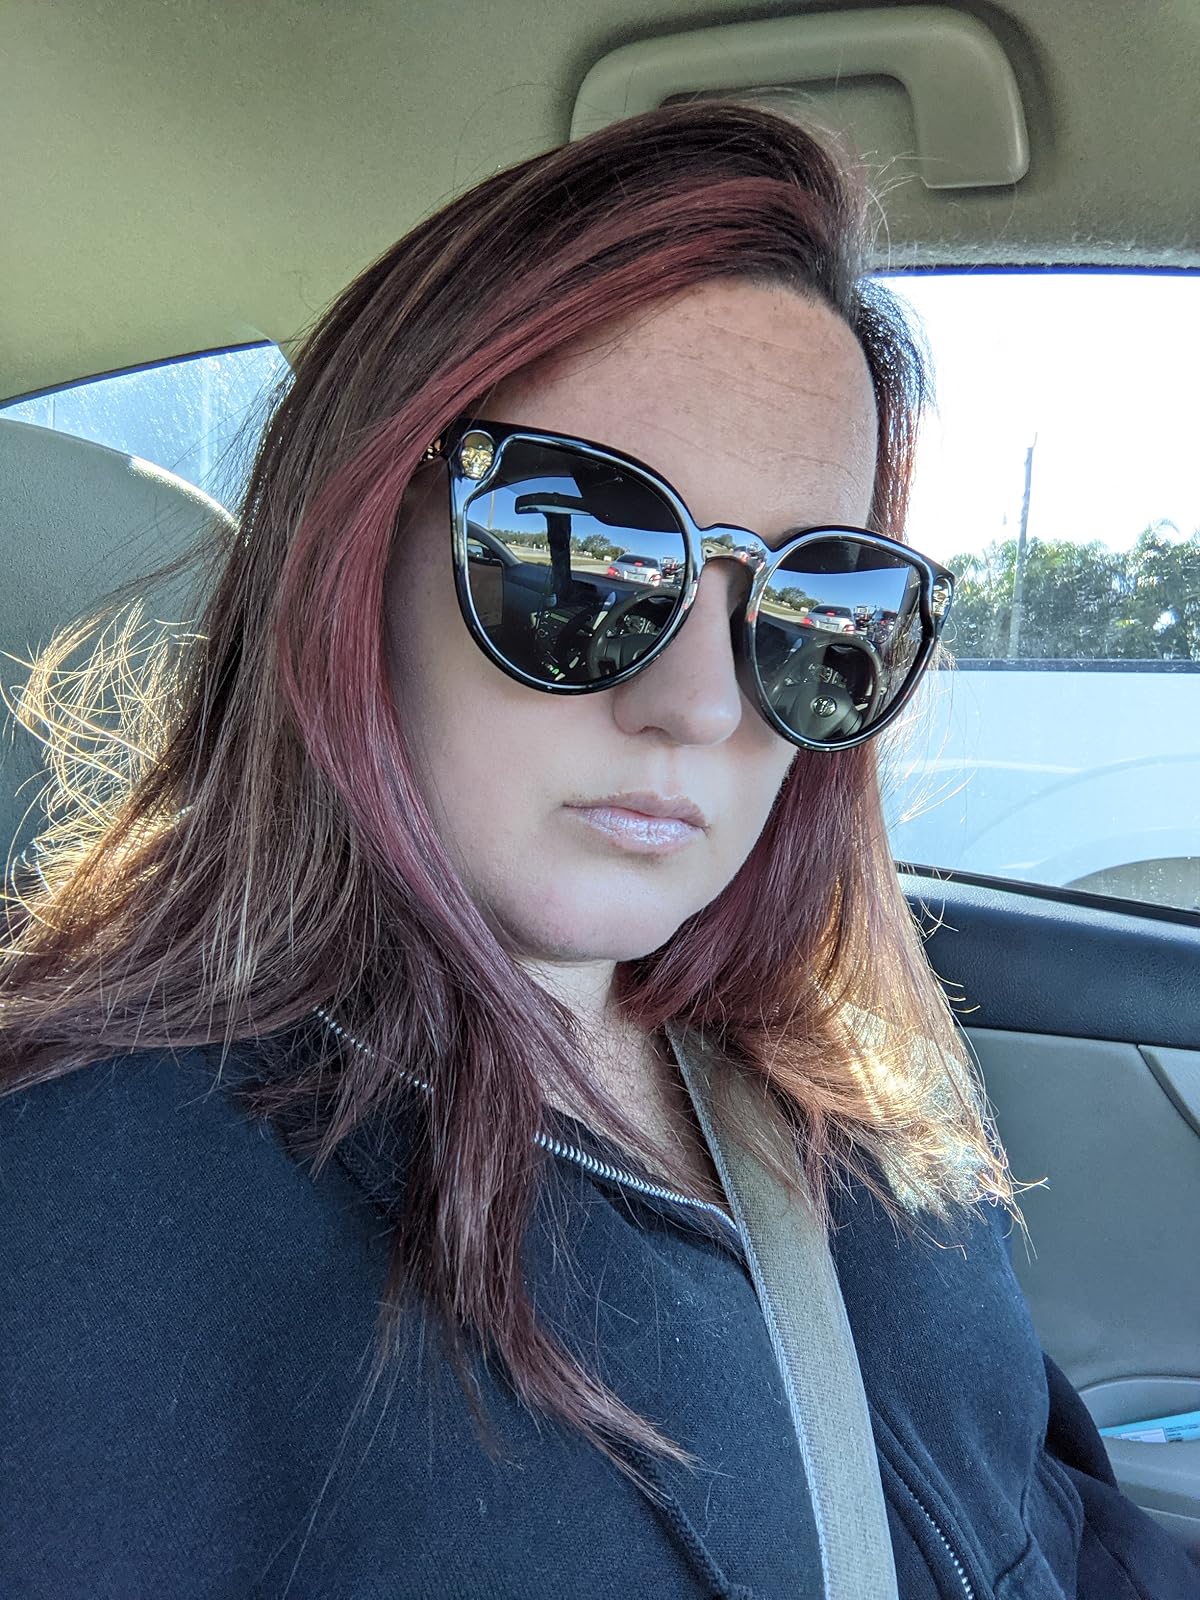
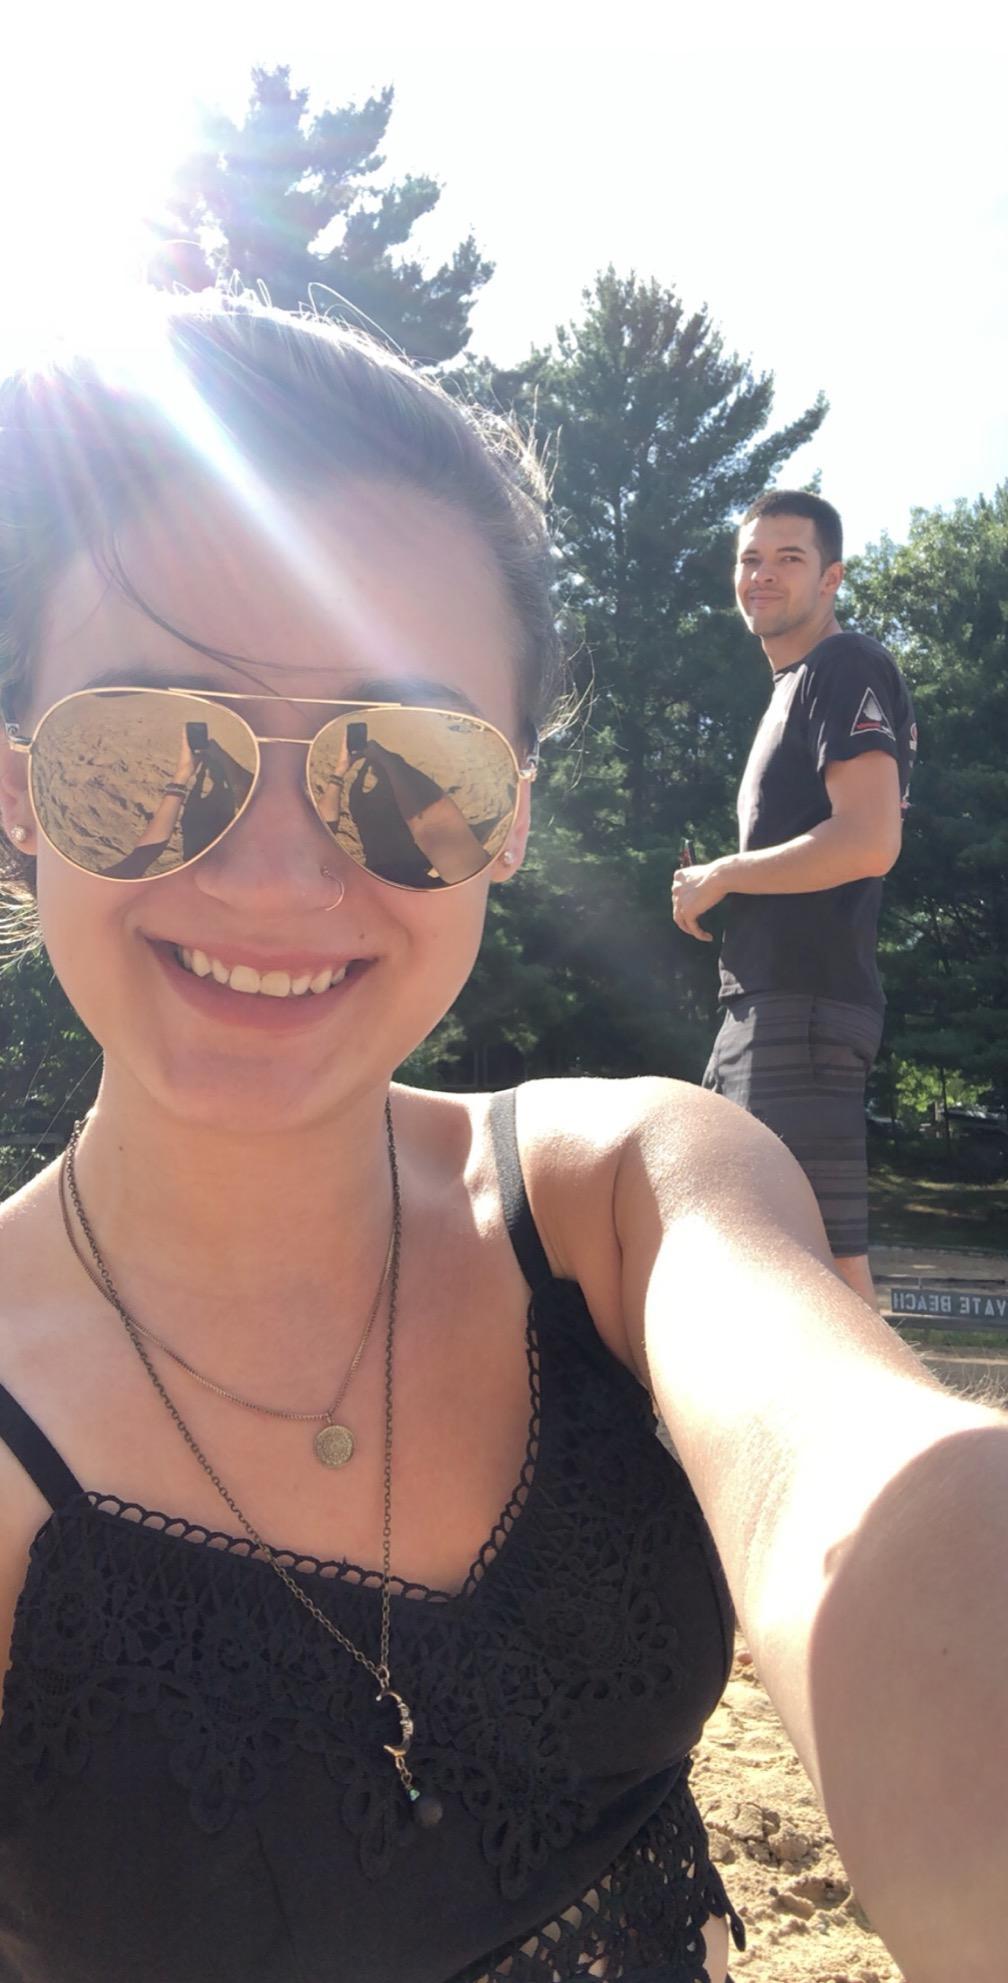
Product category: accessories_sunglasses
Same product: no